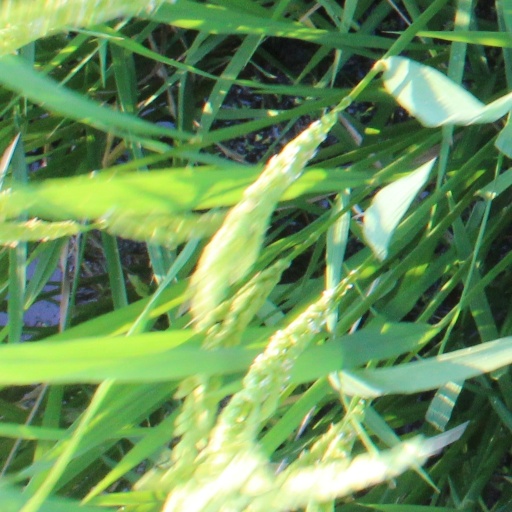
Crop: rice